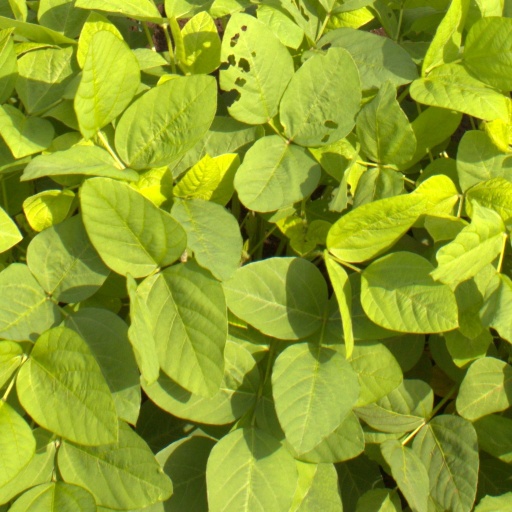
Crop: soybean